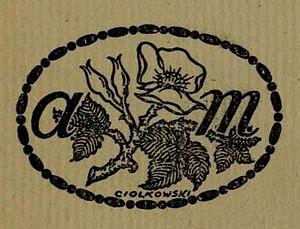
Henri Saulnier connu sous le pseudonyme de H.S. Ciolkowski, né à Paris, est un peintre, dessinateur et critique d'art français.
Albert Messein né le 22 janvier 1873 à Paris et mort le 26 décembre 1957, est un des sinon le plus grand éditeur français de poésie du XXᵉ siècle, notamment celui de Paul Verlaine.